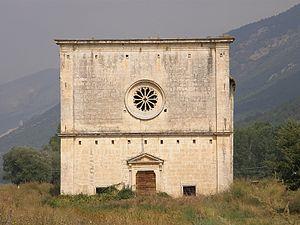
L'église Santa Maria delle Grazie est une église rurale située à Civitaretenga, frazione de la commune de Navelli, dans la province de L'Aquila.